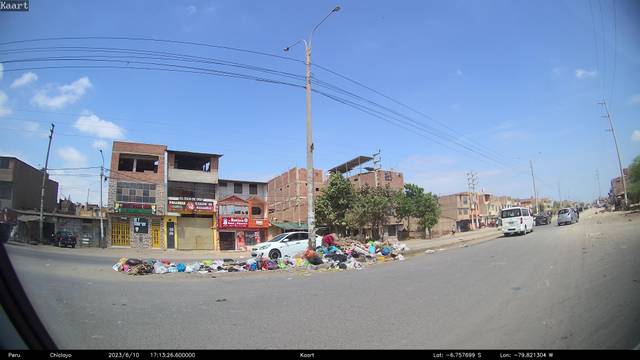
Region: Peru
Coordinates: -6.758, -79.821